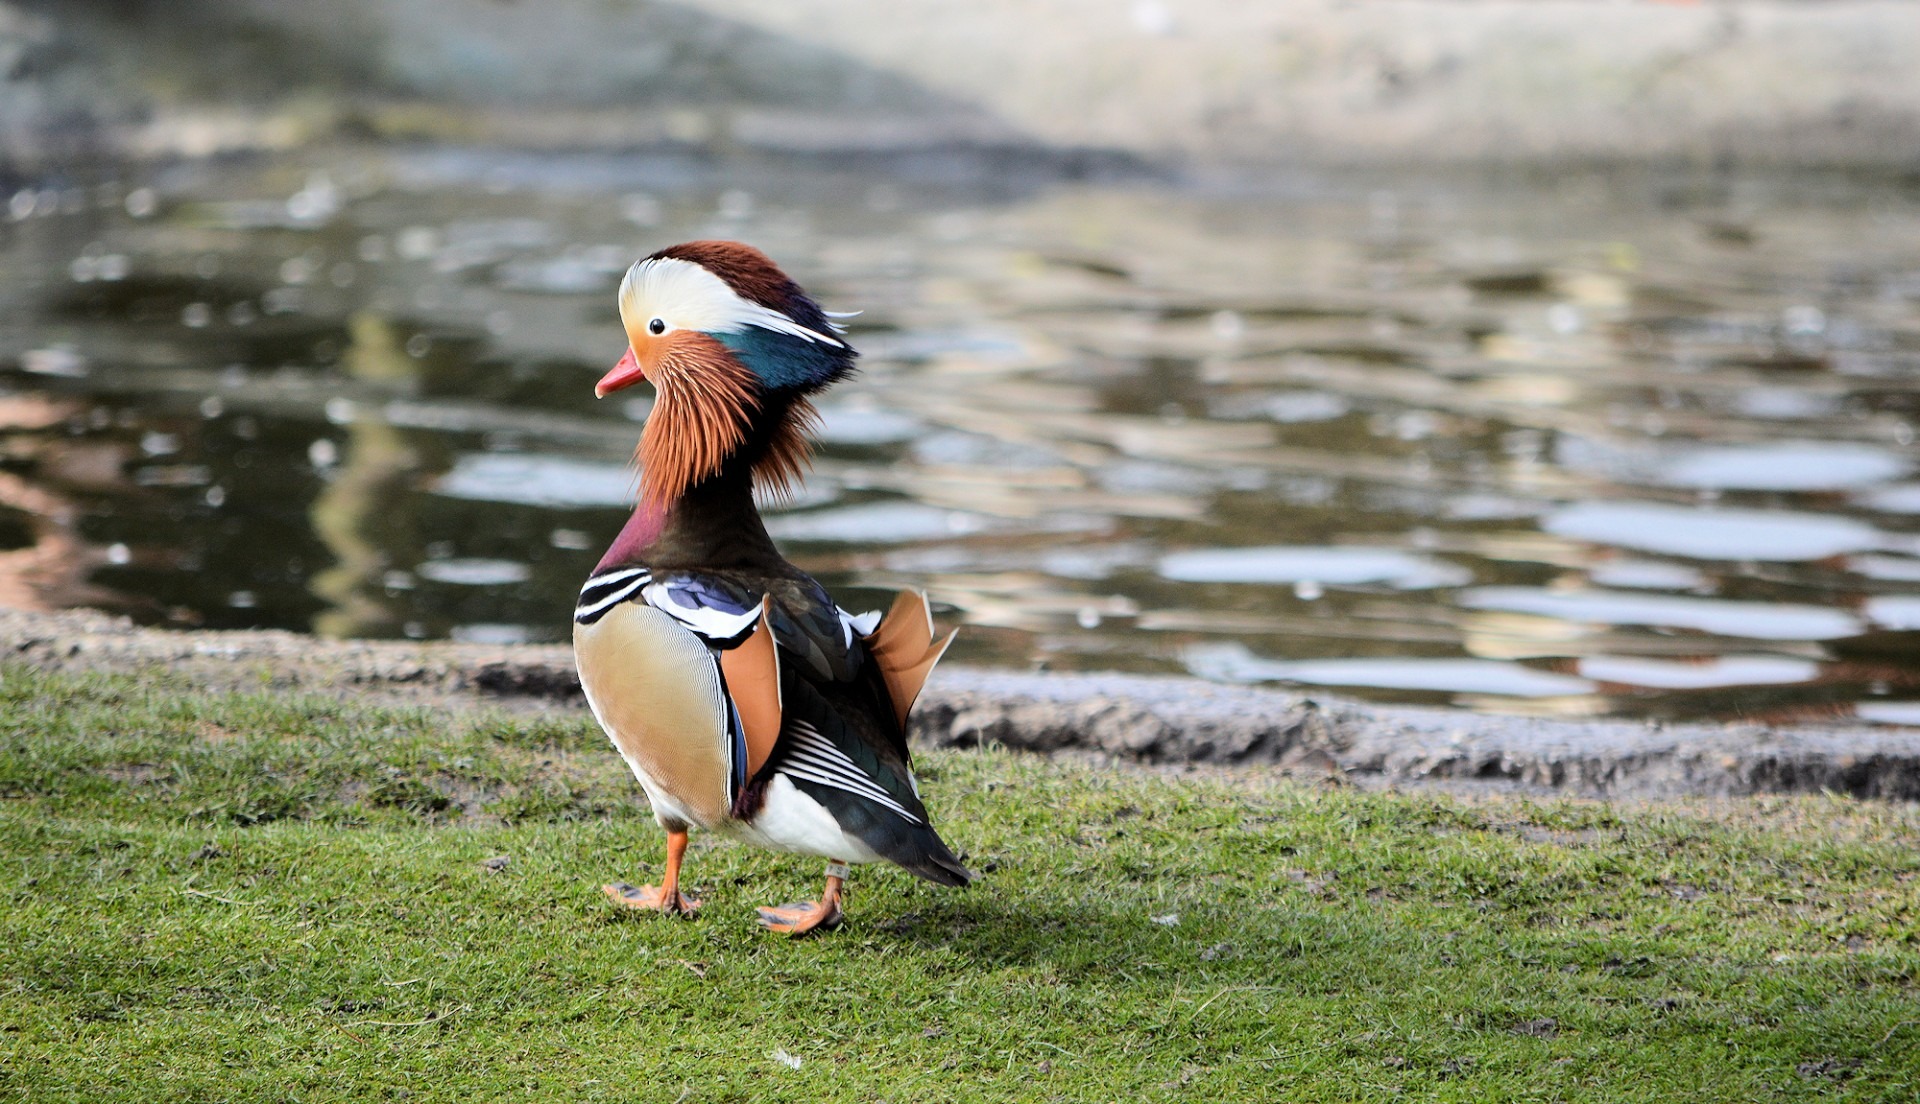
nature, outdoor, wilderness, bird, animal, fly, wildlife, wild, beak, mammal, freedom, feather, avian, majestic, duck, wings, vertebrate, creature, water bird